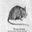
Label: mouse